Redemptorists

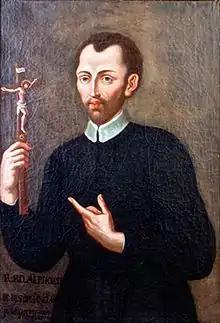
Alphonsus Liguori (1696–1787)

Alphonsus Liguori was deeply moved by the plight of the poor living in Naples and the surrounding area and established his community with the aim of providing spiritual nourishment. Amongst his companions was Gerard Majella. In 1748 Alphonsus petitioned Pope Benedict XIV, to allow him to establish a congregation to minister to the poor in the area around Naples. Benedict agreed and the congregation was formed on November 9, 1732.